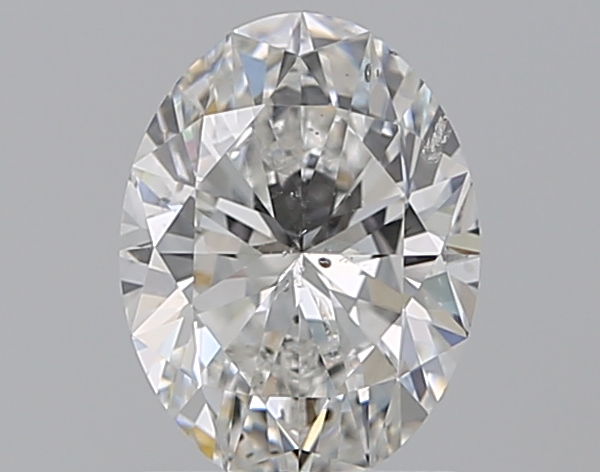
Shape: oval
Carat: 1.51
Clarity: SI2
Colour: G
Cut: VG
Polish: EX
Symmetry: VG
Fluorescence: M
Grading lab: GIA
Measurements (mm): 8.66 x 6.51 x 4.24